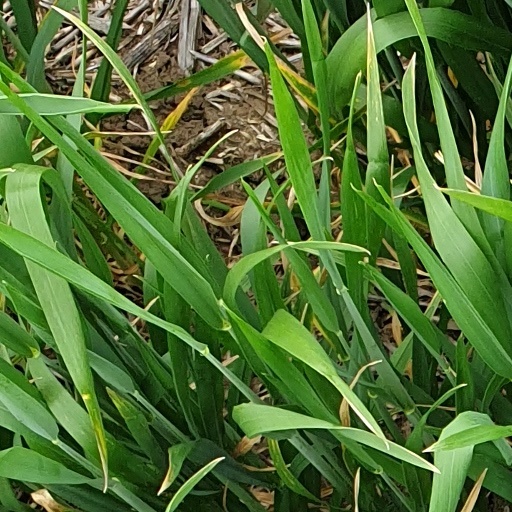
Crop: wheat